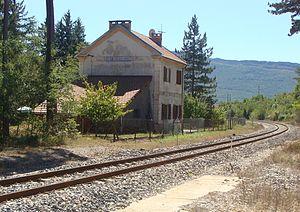
L'ancienne gare de Pont-de-Chabestan, sur la ligne Marseille - Briançon, entre Serres et V eynes (Hautes-Alpes).